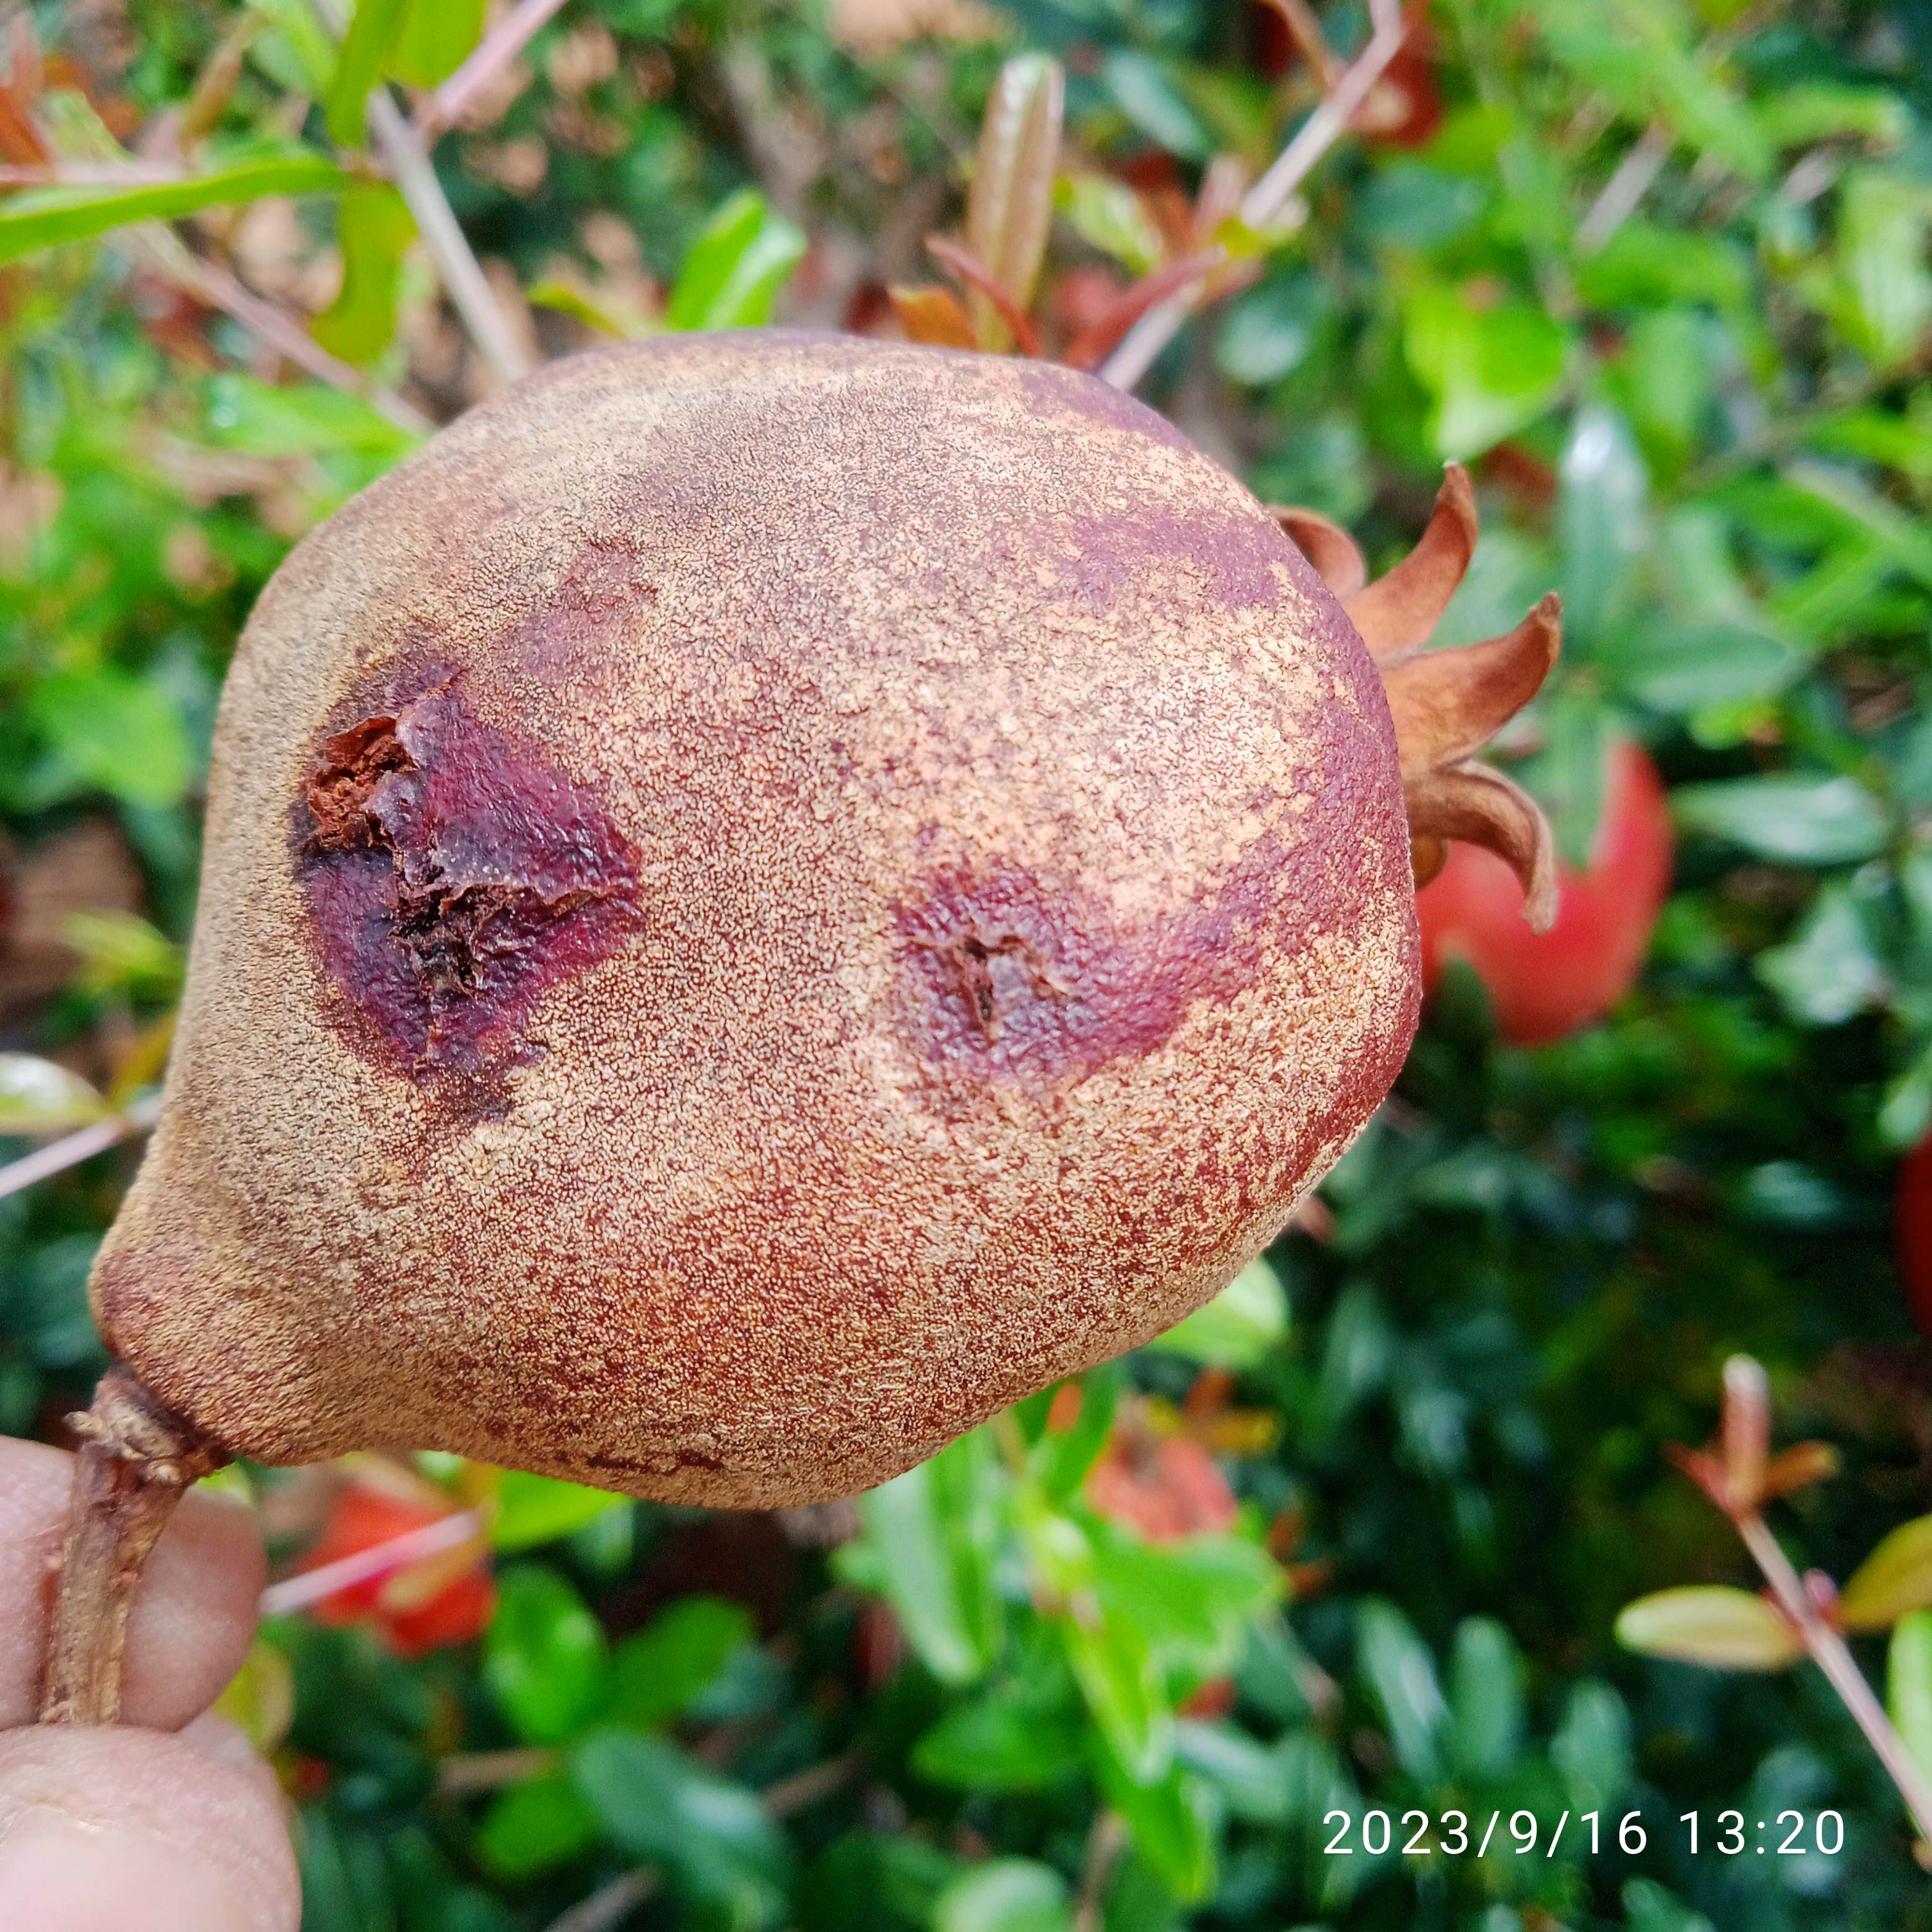
Label: Alternaria